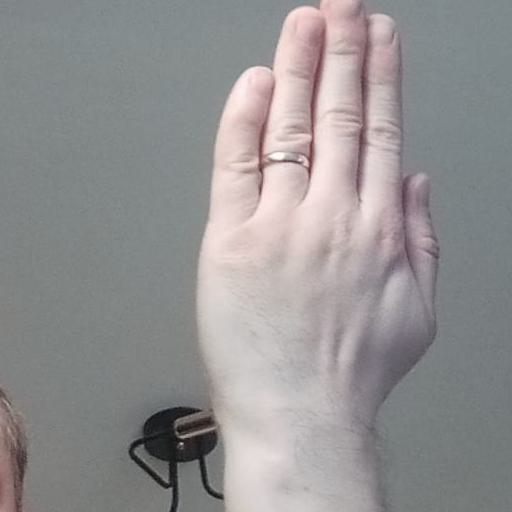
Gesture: stop_inverted